Robert L. Eichelberger

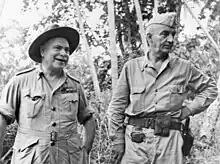
Two men in uniforms, without ties. One wears a garrison cap while the other wears a slouch hat.

For his services in Siberia, Eichelberger was awarded the Army Distinguished Service Medal, and was promoted to lieutenant colonel on 28 March 1919. Graves prevented him from receiving the British Distinguished Service Order and the French Legion of Honor, as had other members of the Inter-Allied Military Council. Eichelberger did, however, receive the Japanese Imperial Order of Meiji, Order of the Sacred Treasure, and Order of the Rising Sun. Siberia gave Eichelberger a chance to observe the Japanese Army at first hand, and he was impressed by what he saw of their training and discipline. He concluded that, if properly led, they would be more than a match for American troops. The AEFS was withdrawn in April 1920.